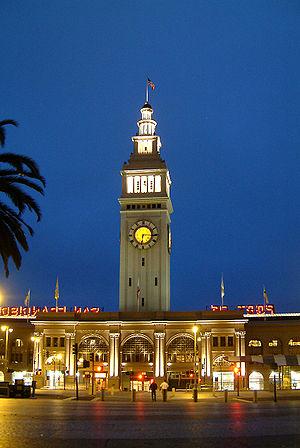
The Embarcadero est une artère longeant le front de mer septentrional du port de San Francisco, le long de la Baie de San Francisco, construite sur des remblais. Par extension, c'est aussi le nom d'un quartier de San Francisco, s'étendant le long de la Baie au nord-ouest du Financial District et de Telegraph Hill, jusqu'à Fisherman's Wharf à l'ouest et South Beach au sud.